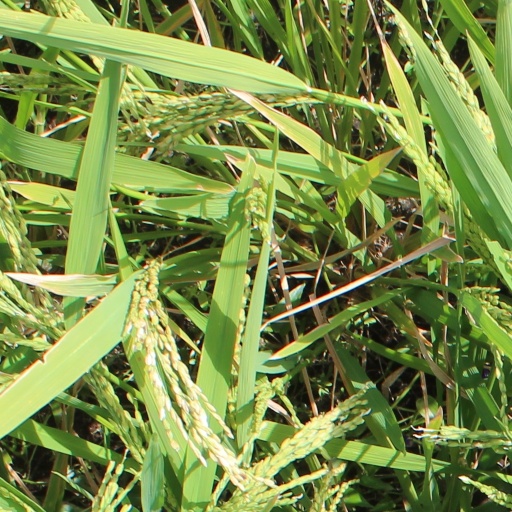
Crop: rice